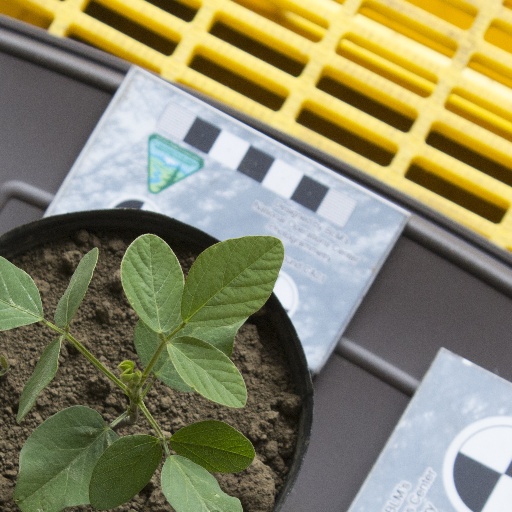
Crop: soybean